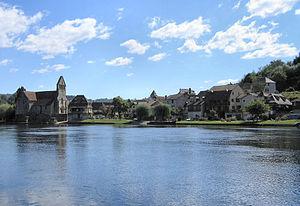
La Dordogne est un cours d'eau français qui prend naissance au Puy de Sancy, point culminant du Massif central, dans la chaîne des monts Dore. Elle conflue avec la Garonne pour former l'estuaire de la Gironde qui débouche sur l'océan Atlantique après avoir traversé le département de la Dordogne et une partie de celui de la Gironde, dans le Bassin aquitain.
Beaulieu-sur-Dordogne est une commune française située dans le département de la Corrèze, en région Nouvelle-Aquitaine. Le 1ᵉʳ janvier 2019, elle étend son périmètre à la commune de Brivezac sous le régime de la commune nouvelle.
L' église Notre-Dame, ou chapelle des Pénitents bleus, est une église catholique située à Beaulieu-sur-Dordogne, dans le département français de la Corrèze.